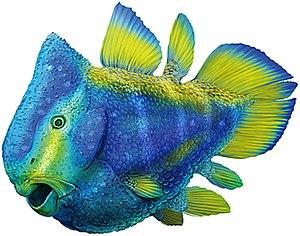
Foreyia est un genre éteint de cœlacanthes, connu à partir de spécimens trouvés dans les Alpes grisonnes en Suisse, et vieux d'environ 240 millions d'années, soit du Trias moyen.